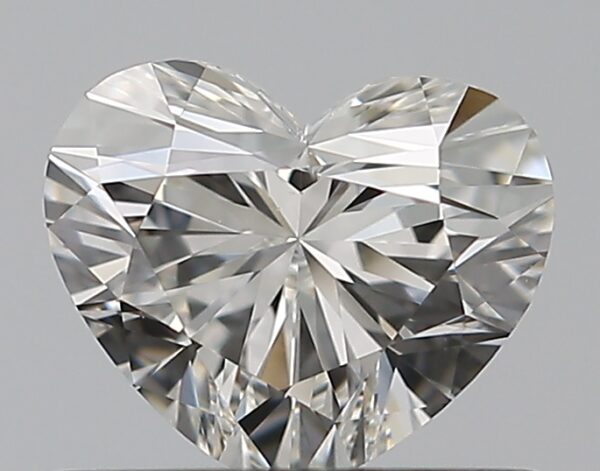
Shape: heart
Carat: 0.5
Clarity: VS1
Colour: G
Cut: EX
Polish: EX
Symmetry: VG
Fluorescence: N
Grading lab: GIA
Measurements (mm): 4.7 x 5.6 x 3.34